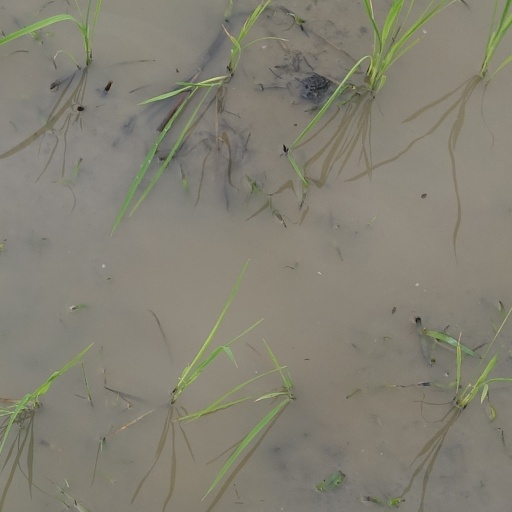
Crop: rice